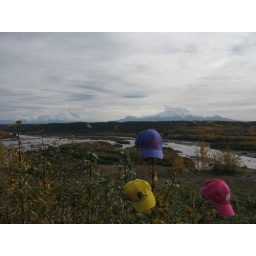
Our hats in a tree